SIG Sauer P226

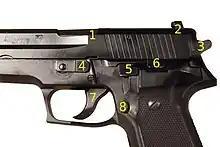
Detail of the controls and parts: 1. Ejection port/locking lug, 2. Rear sights, 3. Hammer, 4. Takedown lever, 5. Decocker, 6. Slide stop, 7. Trigger, 8. Magazine release.

SIG Sauer firearms are manufactured in Eckernförde, Germany by Sig Sauer, GmbH and in Newington, New Hampshire, United States by SIG Sauer Inc., (formerly SIGARMS Inc.). Both of these companies along with Swiss Arms AG, Mauser Jagdwaffen GmbH, J.P. Sauer & Sohn, John Rigby & Company, German Sport Guns GmbH and Blaser Jagdwaffen Gmbh are subsidiaries of Luke and Ortmeier Gruppe of Emsdetten, Germany.